Jean Portante

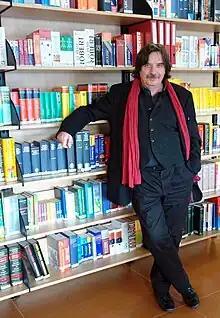
Jean Portante, 2010

Jean Portante (born 19 December 1950 in Differdange) is a Luxembourgish writer who resides in Paris. He has written novels, stories, plays, journalistic articles and poetry, and has been widely translated.